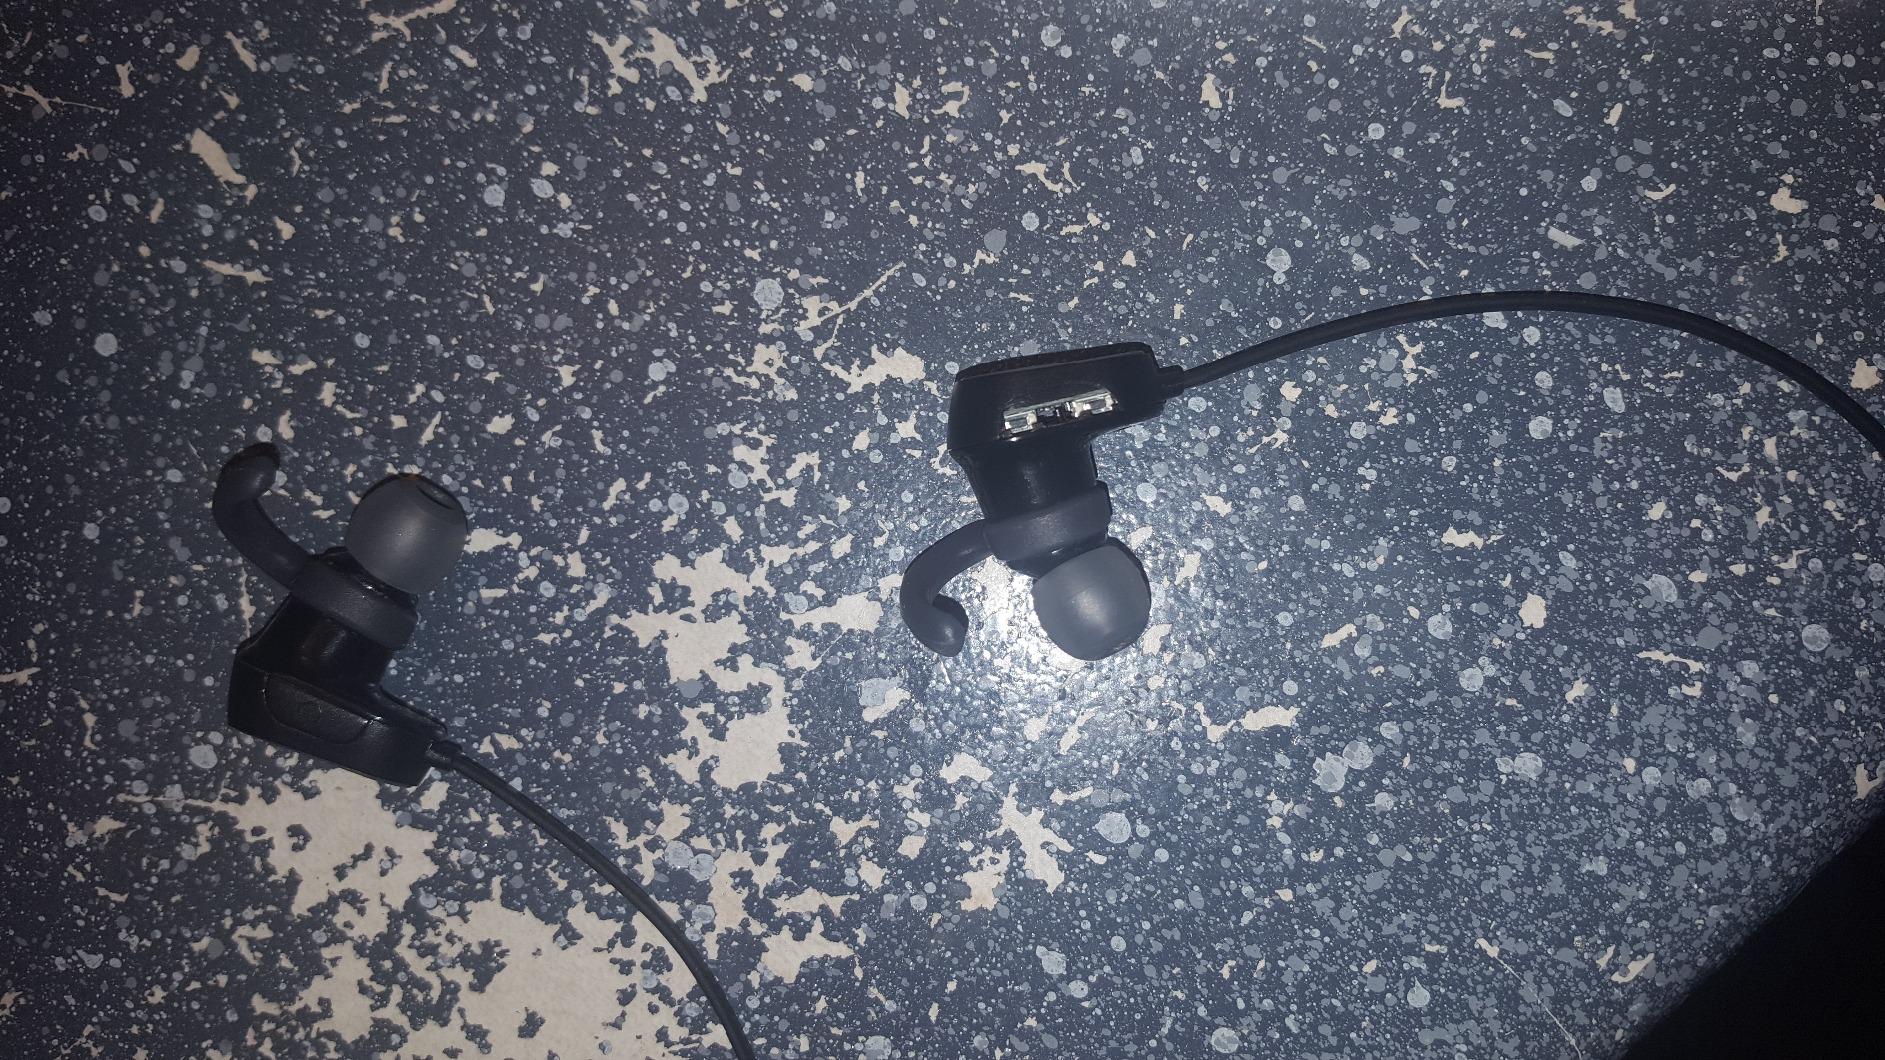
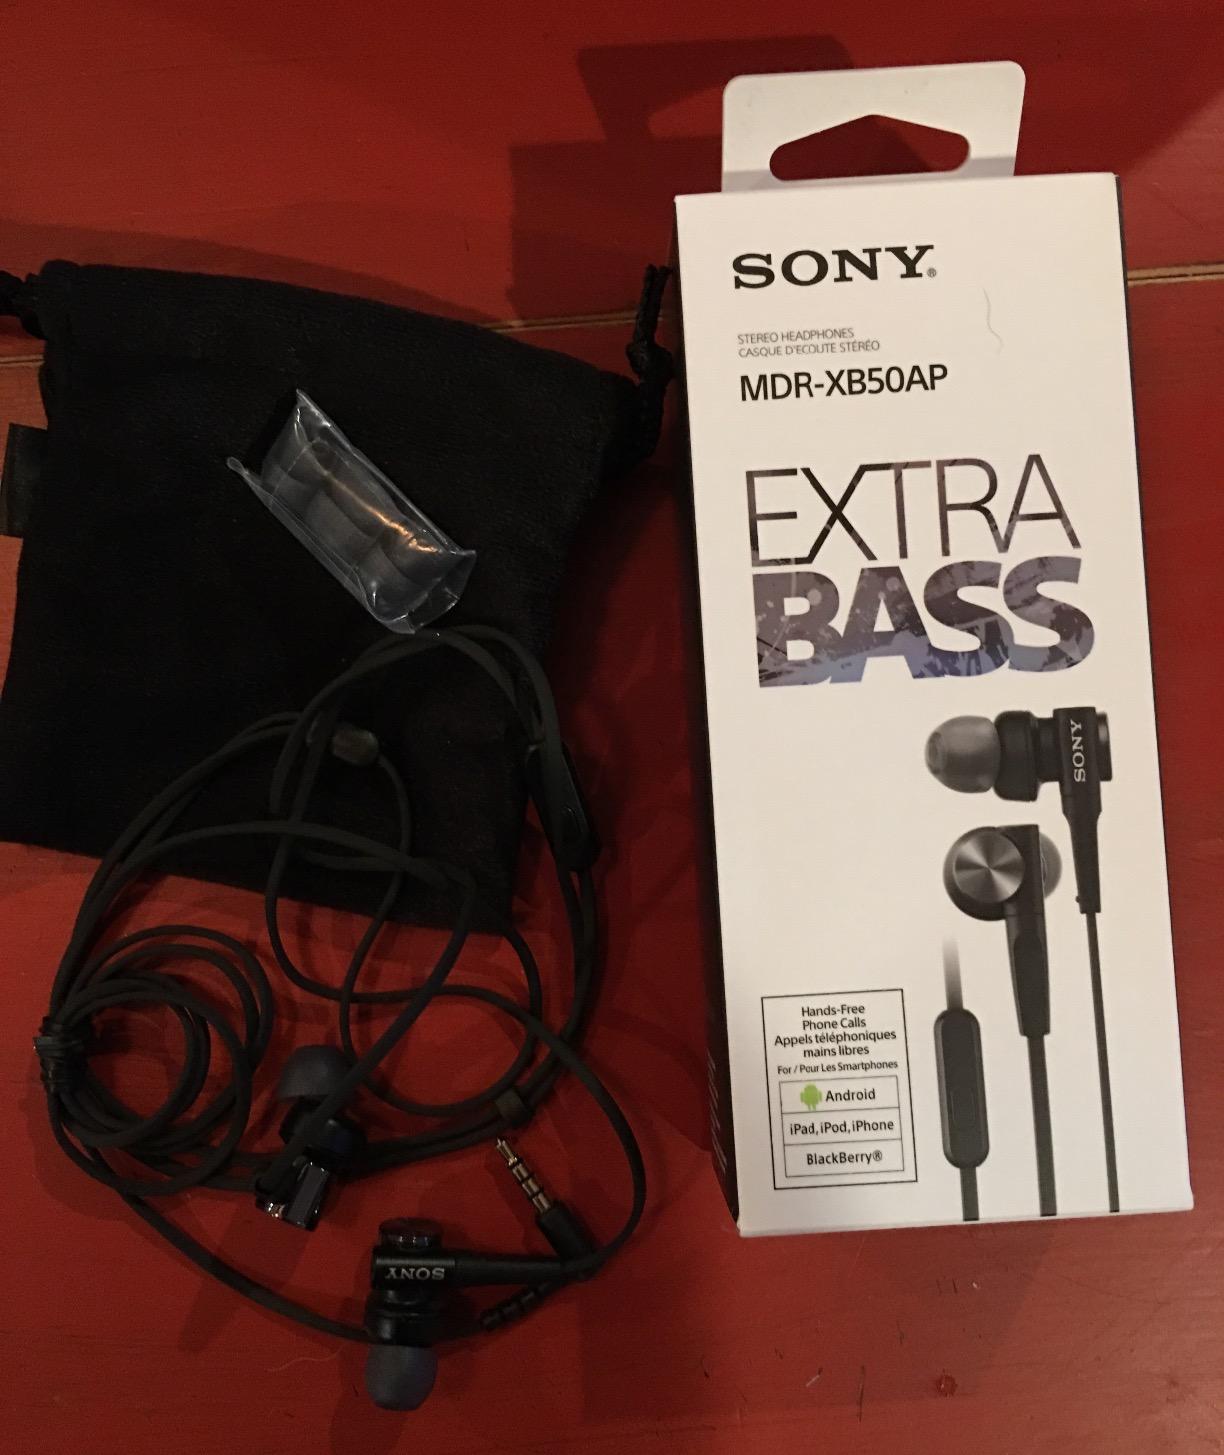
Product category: headphones
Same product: no